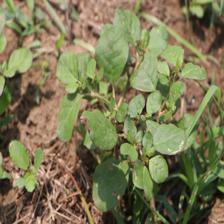
Label: BroadLeafWeed